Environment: lab
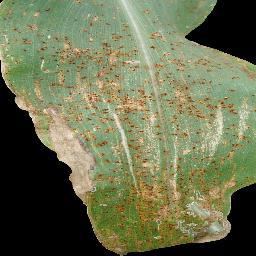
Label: common_rust